Reformation in Switzerland

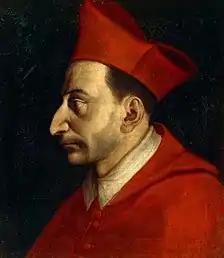
Carlo Borromeo

While the official Church remained passive during the beginnings of the Reformation, the Swiss Catholic cantons took measures early on to keep the new movement at bay. They assumed judicial and financial powers over the clergy, laid down firm rules of conduct for the priests, outlawed concubinage, and reserved the right to nominate priests in the first place, who previously had been assigned by the bishoprics. They also banned printing, distributing, and possessing Reformist tracts; and banned the study of Hebrew and Greek (to put an end to the independent study of biblical sources). Overall, these measures were successful: not only did they prevent the spreading of the Reformation into the Catholic cantons but also they made the Church dependent on the state and generally strengthened the power of the civil authorities.